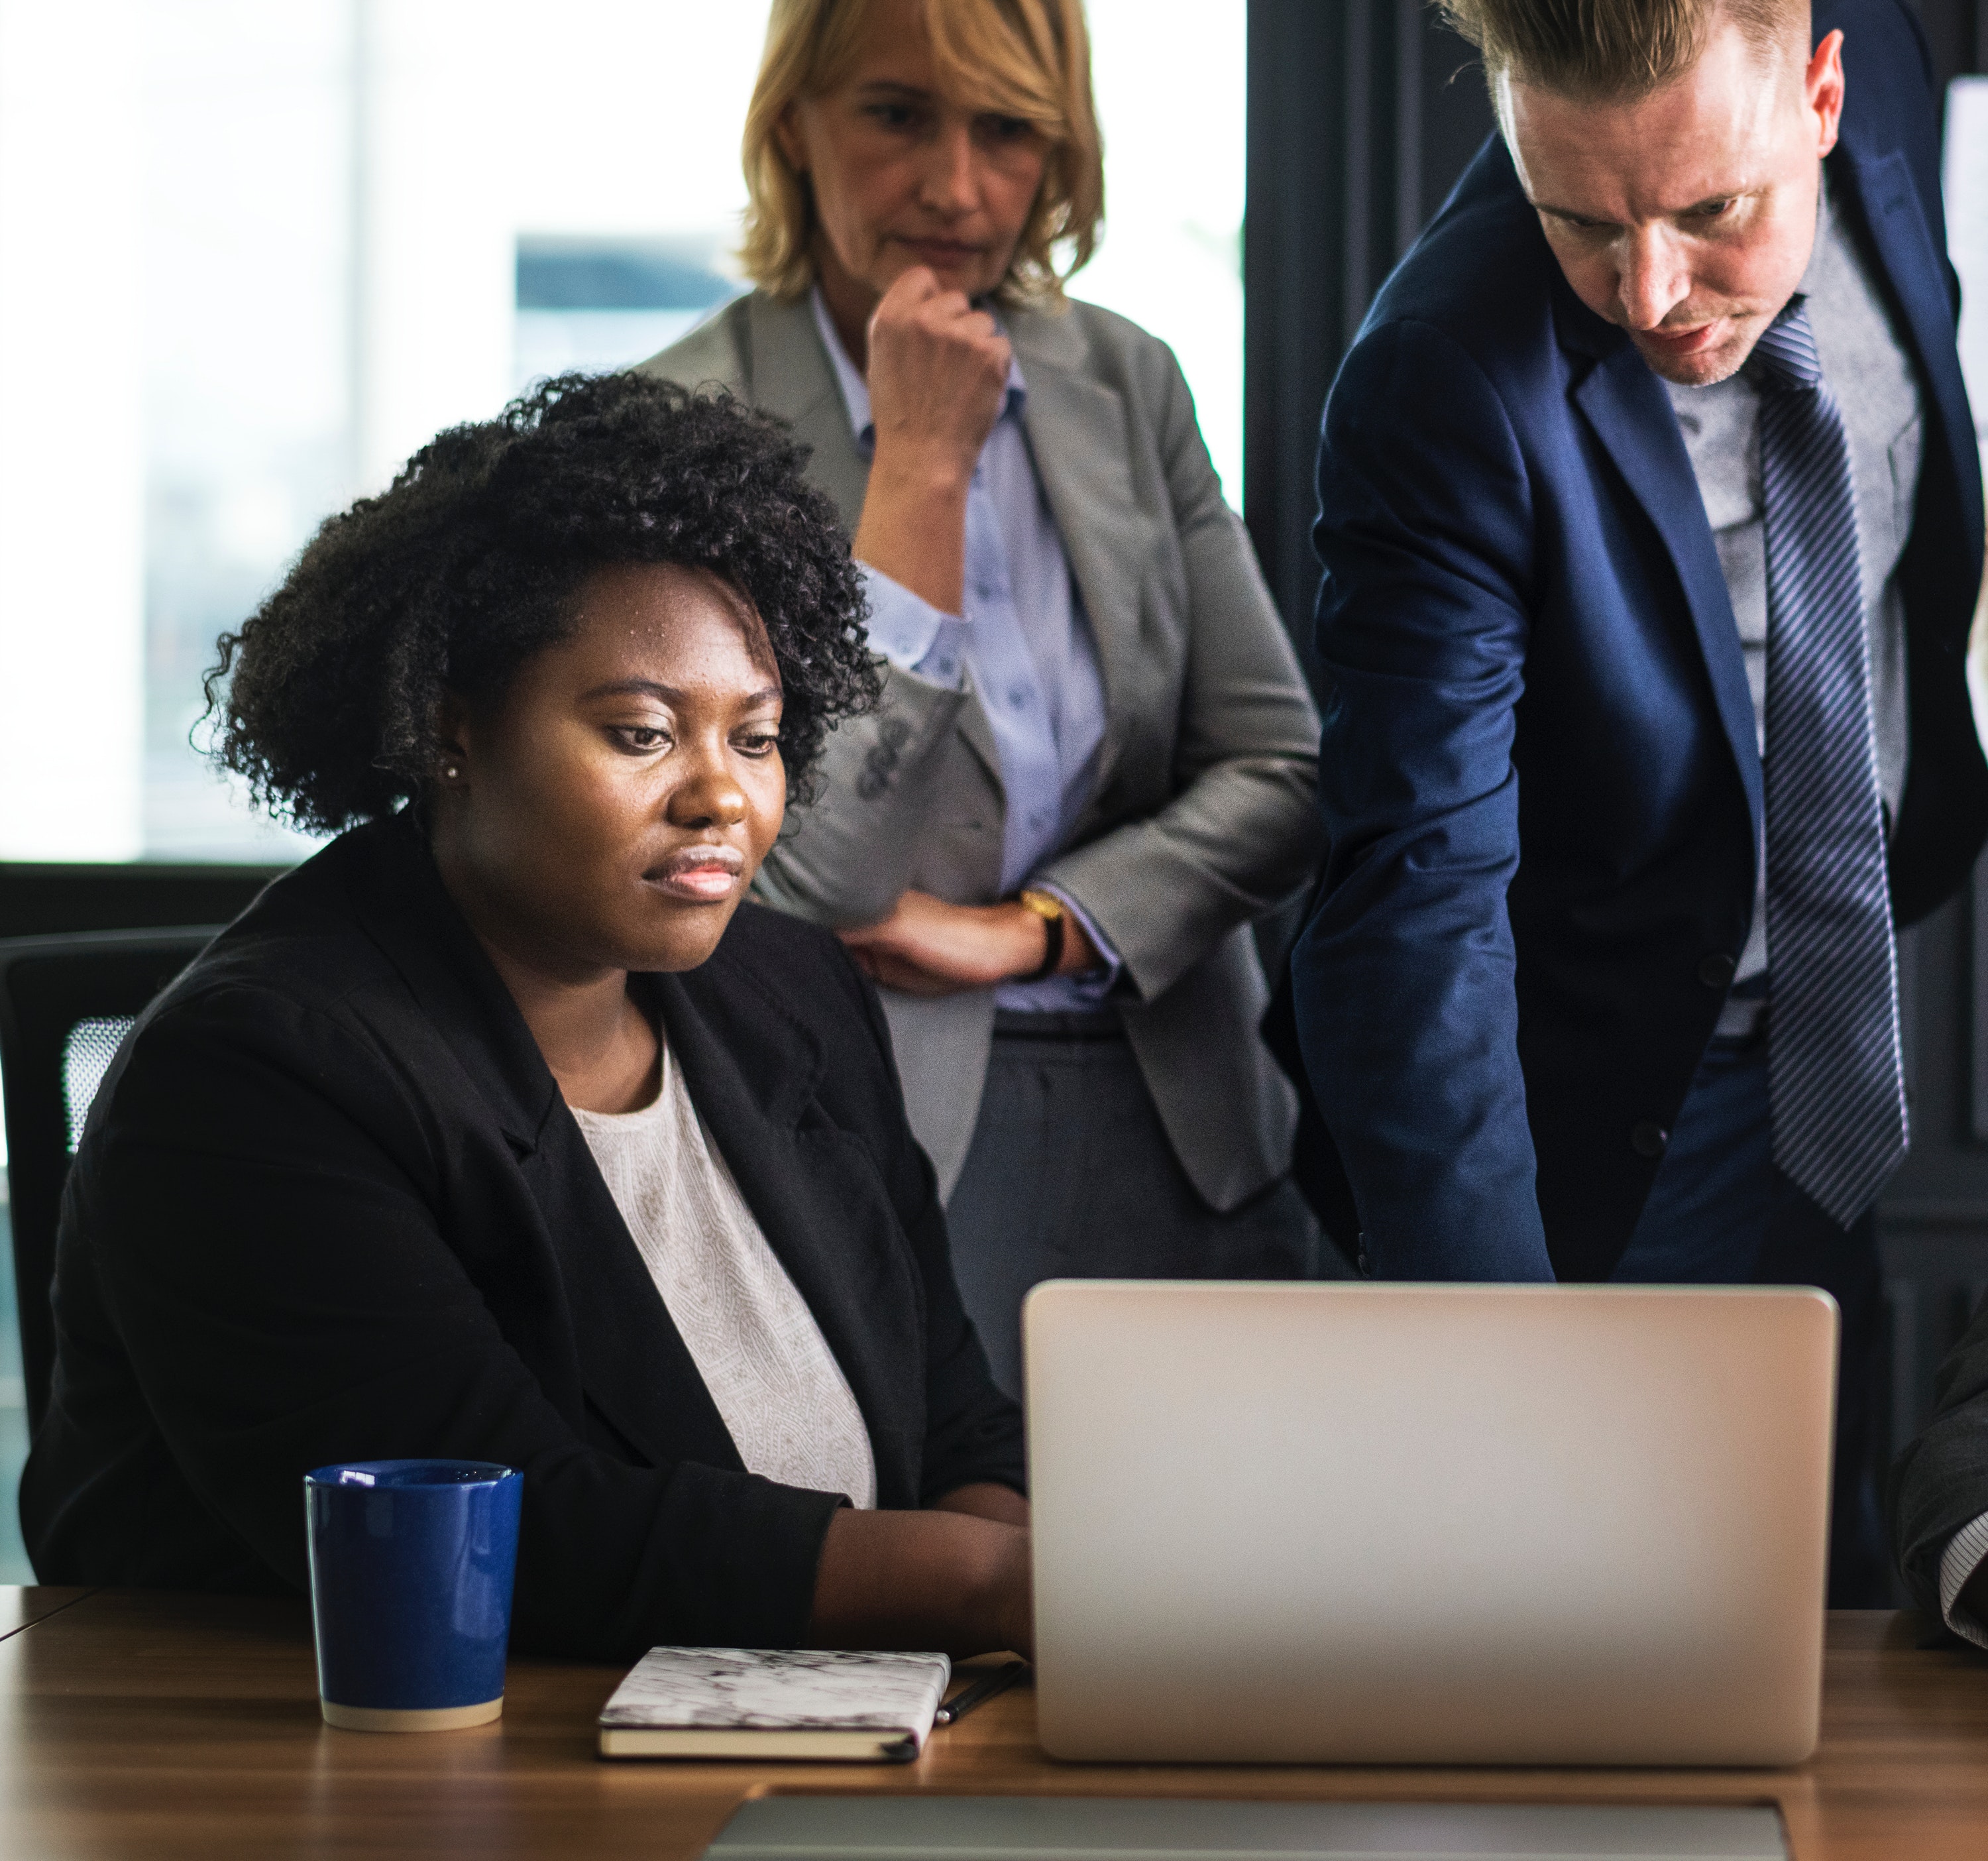
job, white collar worker, conversation, business, businessperson, interview, employment, collaboration, management, event, recruiter, sitting, company, office